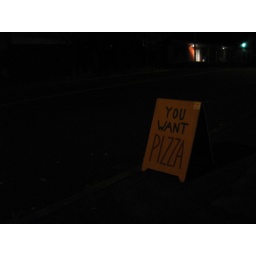
sign in front of the pizza cart.